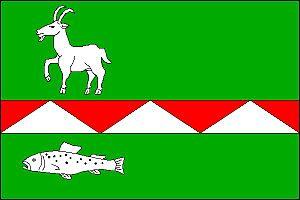
Pstruží est une commune du district de Frýdek-Místek, dans la région de Moravie-Silésie, en République tchèque. Sa population s'élevait à 1 051 habitants en 2018.